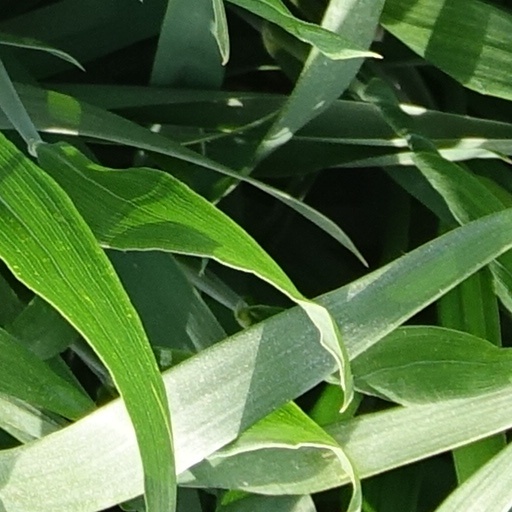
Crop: wheat